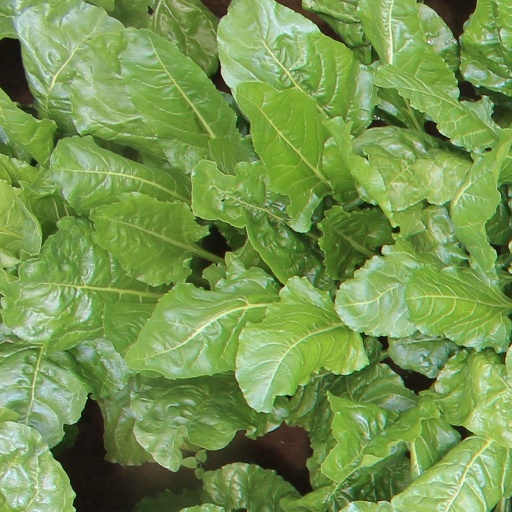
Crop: sugar beet